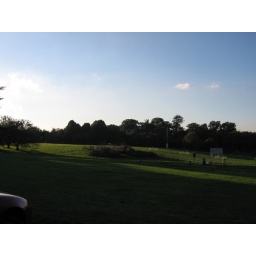
Big green field where nothing in particular happens.